Termarr Johnson

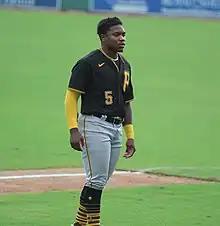
Johnson with the Florida Complex League Pirates in 2022

Termarr Johnson (born June 11, 2004) is an American professional baseball second baseman and shortstop in the Pittsburgh Pirates organization.